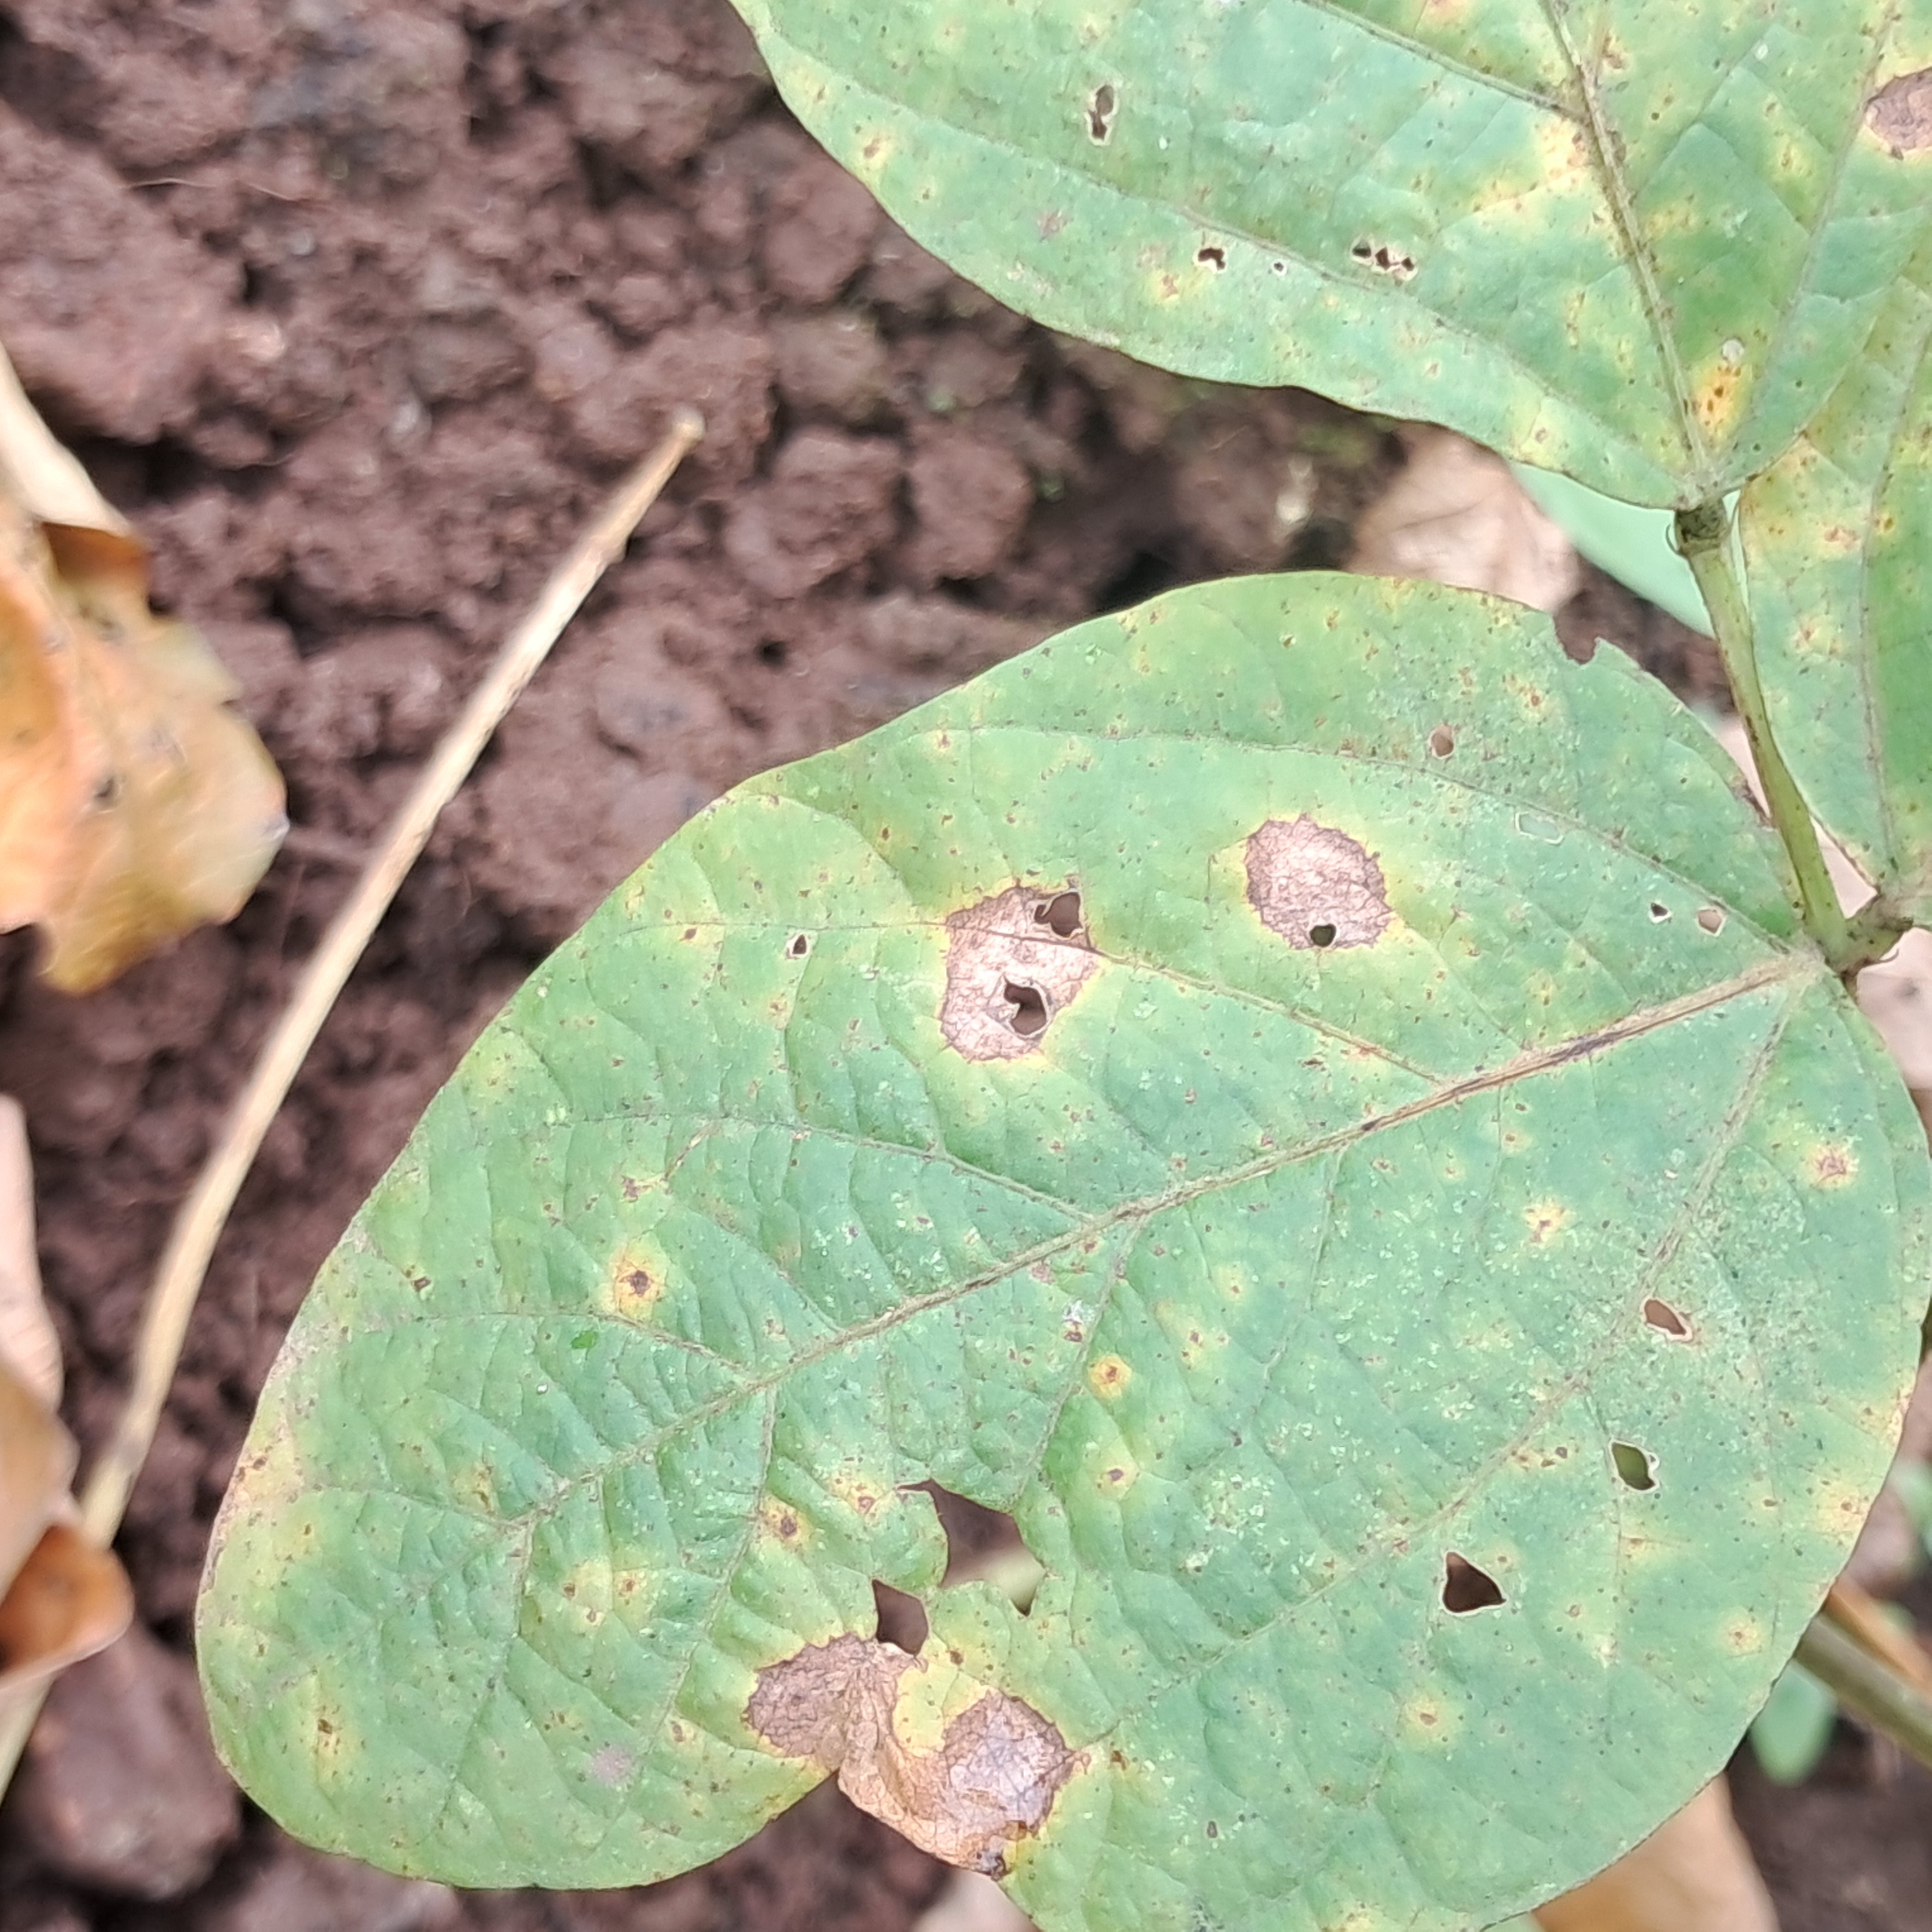
Label: Rust